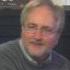
Age: 49